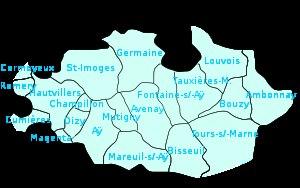
Le canton d’Ay est un ancien canton français situé dans le département de la Marne et la région Champagne-Ardenne.
Ay ou Aÿ est une ancienne commune française d’environ 4 200 habitants, située dans le département de la Marne en région Grand Est.